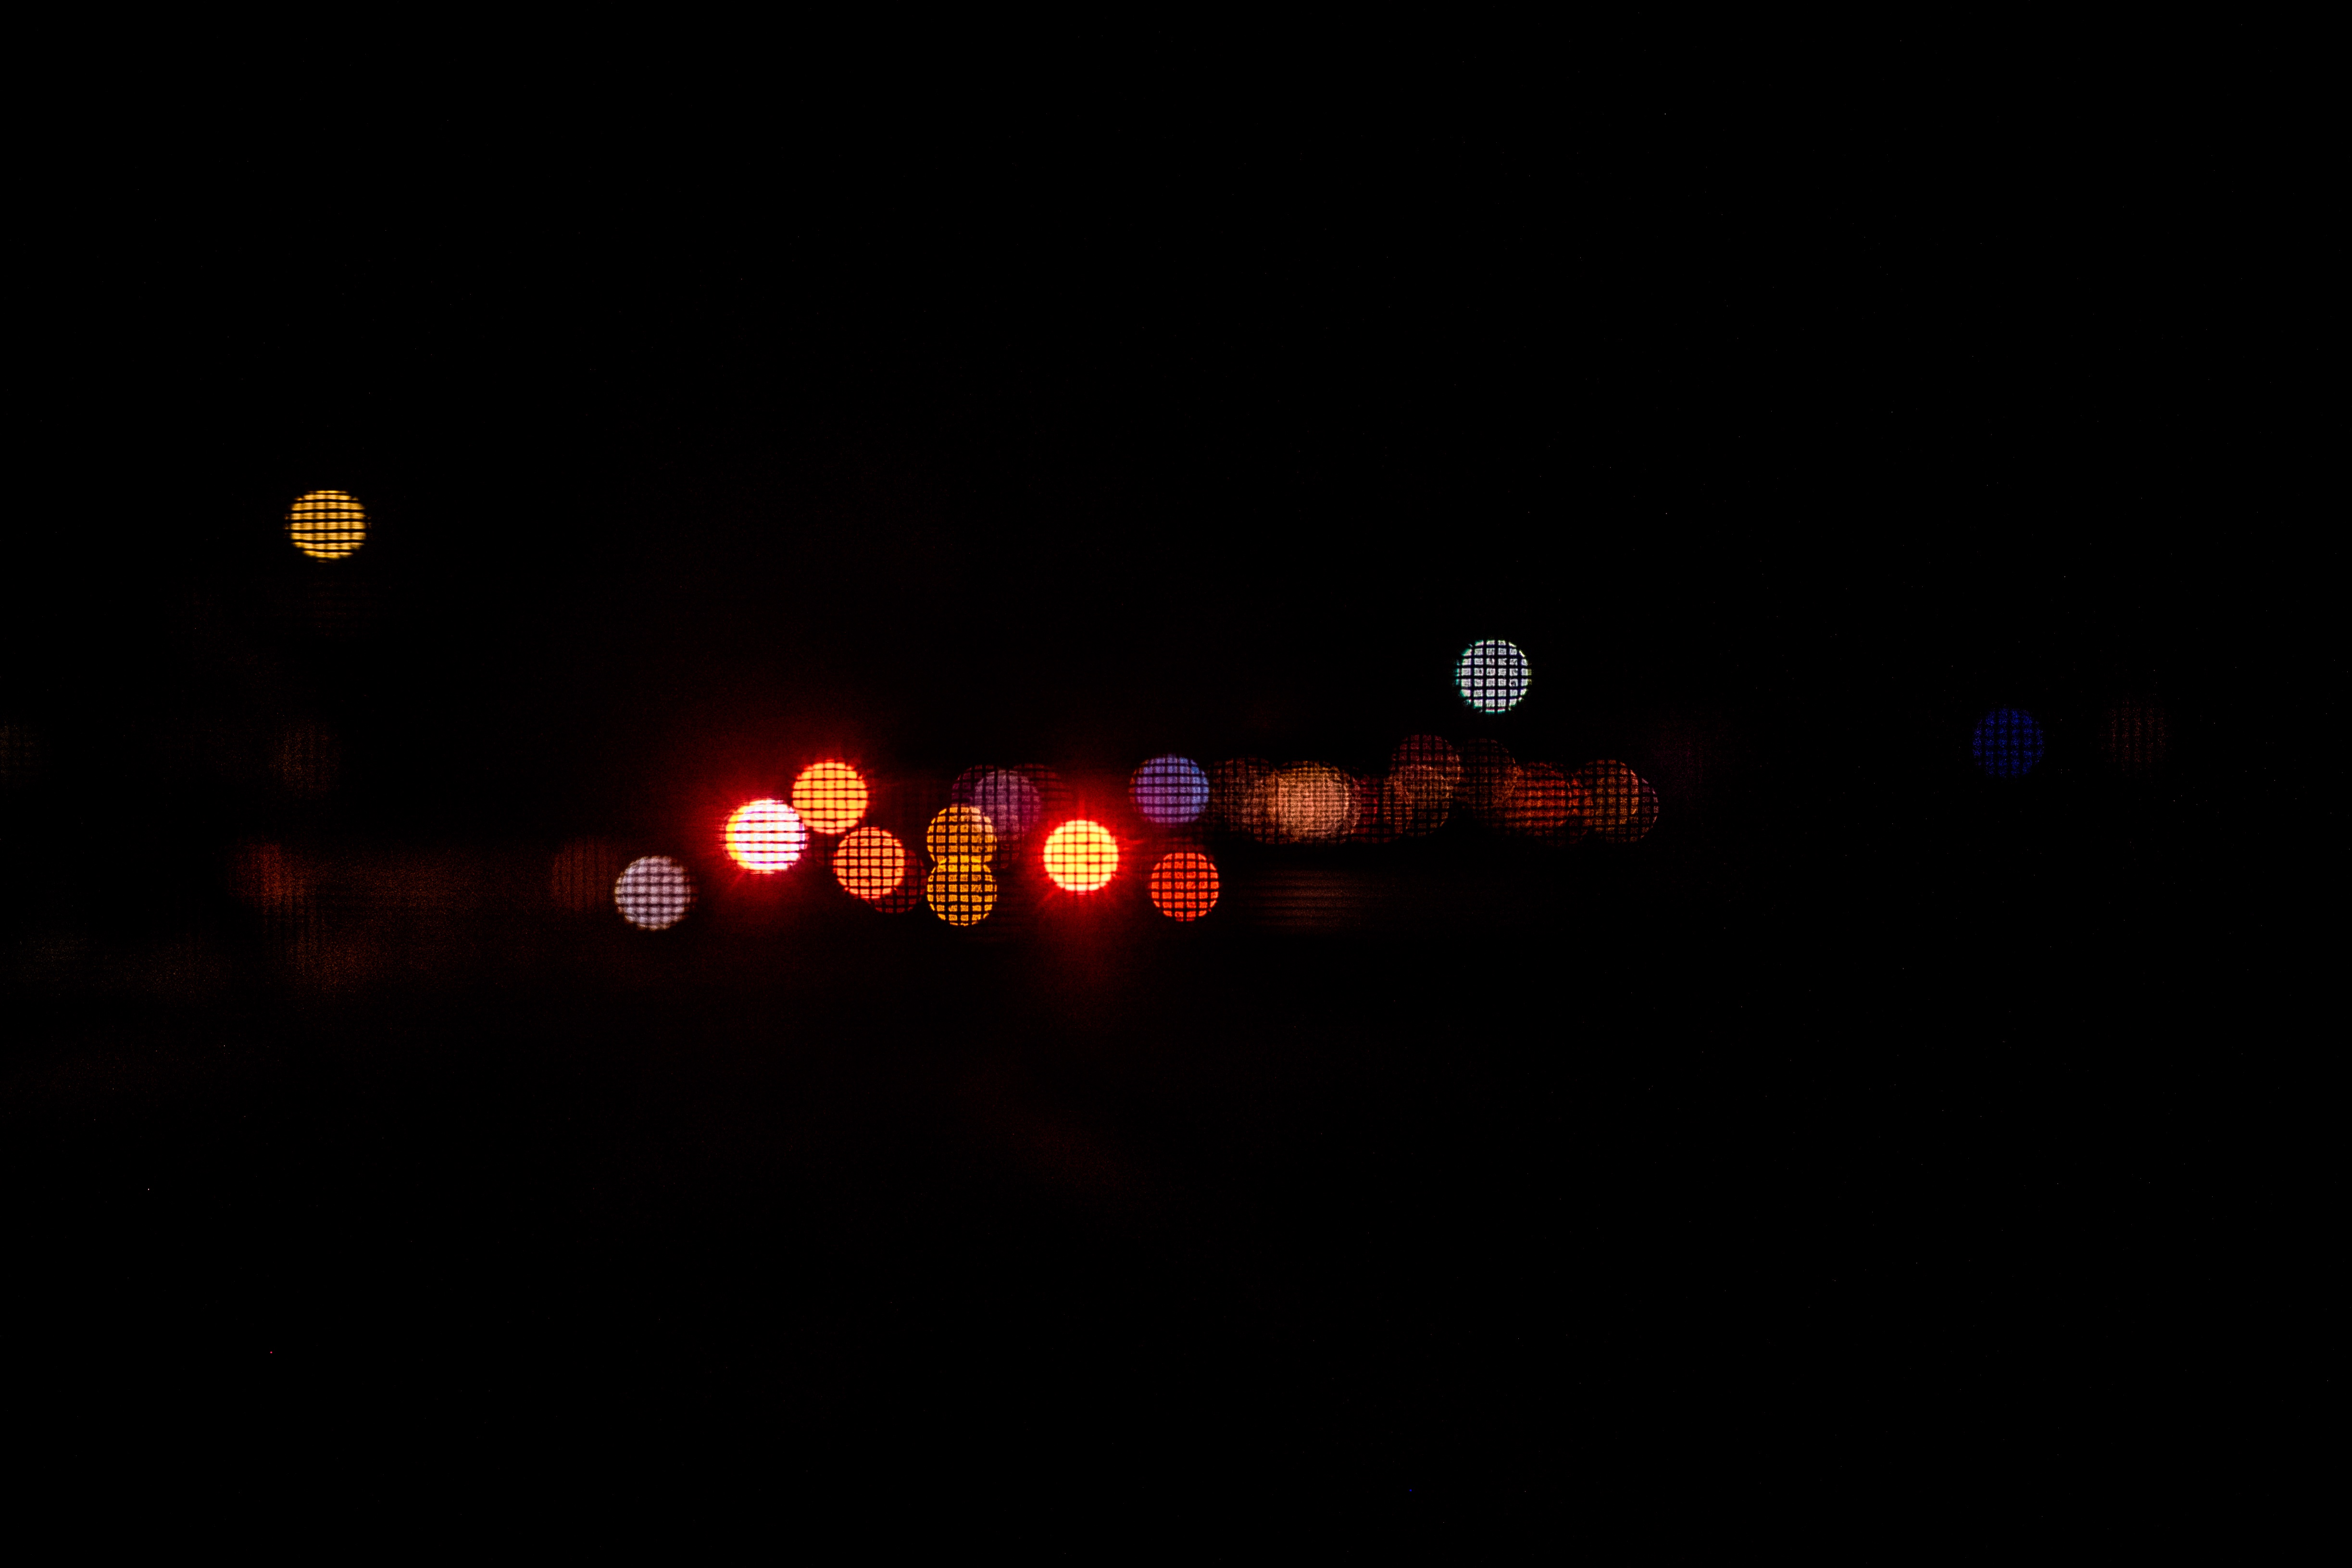
light, night, sparkler, darkness, lighting, lens flare, christmas decoration, christmas lights